Cecil Harcourt

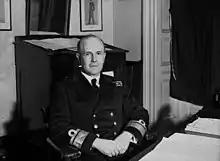

Admiral Sir Cecil Halliday Jepson Harcourt (translated to Chinese as ; 11 April 1892 – 19 December 1959) was a British naval officer. He was the "de facto" governor of Hong Kong as commander-in-chief and head of the military administration from September 1945 to May 1946. He was called by the Chinese name "Ha Kok", a reference to the fourth-century Chinese nobleman .